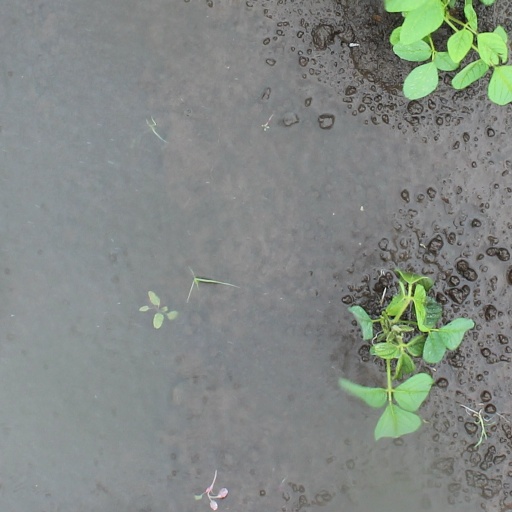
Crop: soybean